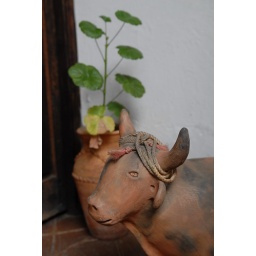
A pottery bull from a colonial home in San Cristobal de las Casas Chiapas Mexico